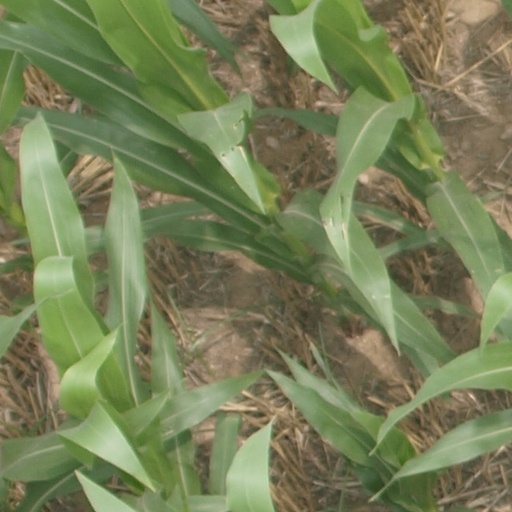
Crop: maize; corn